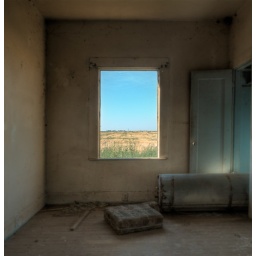
Here's the view out the window from an abandoned house somewhere in California's San Joaquin Valley.